Amka and the Three Golden Rules

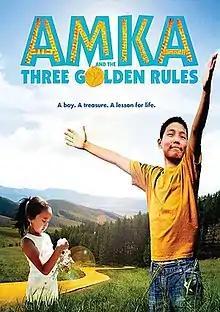
Film poster

Amka and The Three Golden Rules is a 2014 Mongolian-American family comedy/drama written and directed by Babar Ahmed.